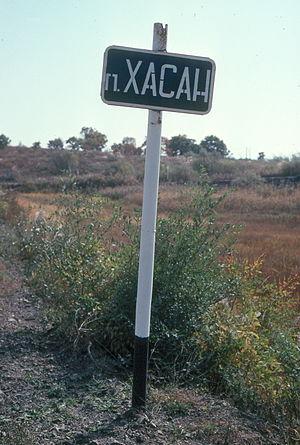
Khassan est une commune urbaine du raïon Khassanski, dans le kraï du Primorie, en Russie. Sa population était de 660 habitants en 2015.